Solitude Palace

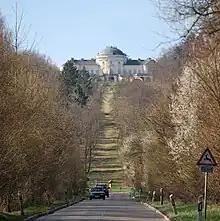
The palace seen from the northeast, on the

Solitude Palace's complex is made up by a primary palatial structure, two outbuildings, and some avenues. There was also an extensive garden, laid out by Friedrich Christoph Hemmerling along preexisting paths. Reinhard Heinrich Ferdinand Fischer drew up plans for massive expansions to the garden and palace complex from 1766 to 1772 that closely followed the principles of French horticulturalist Antoine-Joseph Dezallier d'Argenville. The south garden was used for the entertainment of residents and visitors to Solitude and offered a hedge maze, theater, orangery, riding hall, a chinoiserie house, and zoos. The surrounding forests were carefully manicured to facilitate the style of coursing. The grounds were allowed to fall into disrepair from 1770 onward.